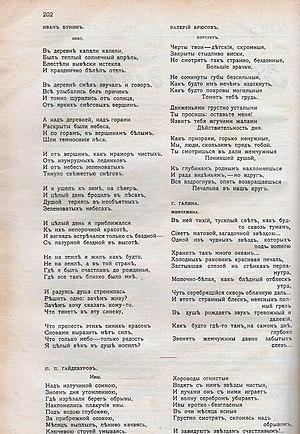
Galina Galina, née Glafire Rinsk, modifié en Glafire Mamochina, puis épouse Einerling après son premier mariage, et après son second mariage épouse Gousseva est une poétesse, écrivaine, essayiste, traductrice, militante politique russe. Elle est plus connue sous son pseudonyme de Galina Galina. Elle est née en 1870, à Saint-Pétersbourg, dans l'Empire russe, et est décédée en 1942, vraisemblablement pendant le siège de Leningrad en URSS.